Turbonegro

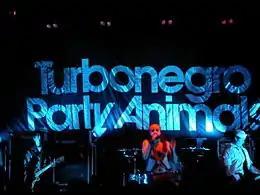
Live at Koko in London, November 2005

Shortly after the Bizarre Festival, the band announced that they signed a record deal for two new albums with Burning Heart Records, an independent record company from Sweden with a long tradition in the punk & hardcore sector. Burning Heart also licensed Turbonegro's most successful albums "Ass Cobra" and "Apocalypse Dudes" from Bitzcore and reissued them as digipak CDs with additional video footage from the recent Res-erection show at Quart. Turbonegro appeared in an episode of Viva La Bam during Season 1. The band plays their concert at Bam's West Chester home. Their single, "All My Friends Are Dead", was also used in some episodes of the show.